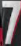
Number: 7